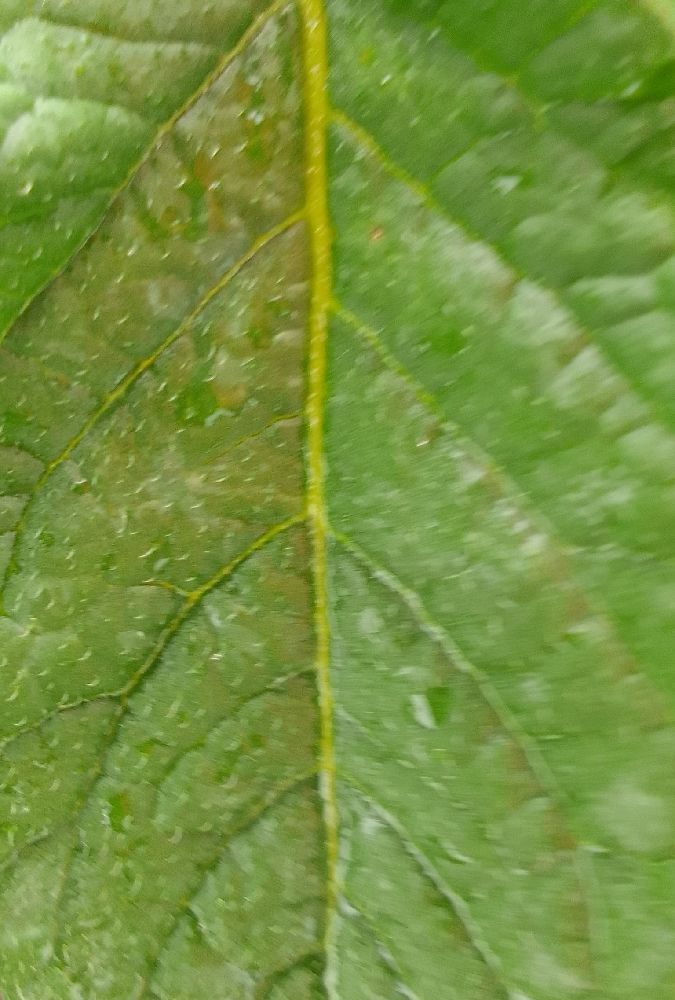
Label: Healthy